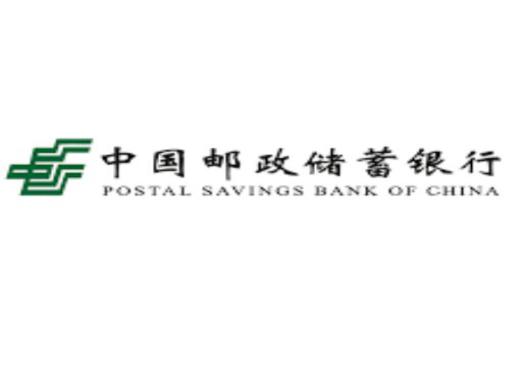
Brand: china post group corporation
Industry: Others